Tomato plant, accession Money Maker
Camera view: bottom (45 deg); turntable rotation: 330 degrees
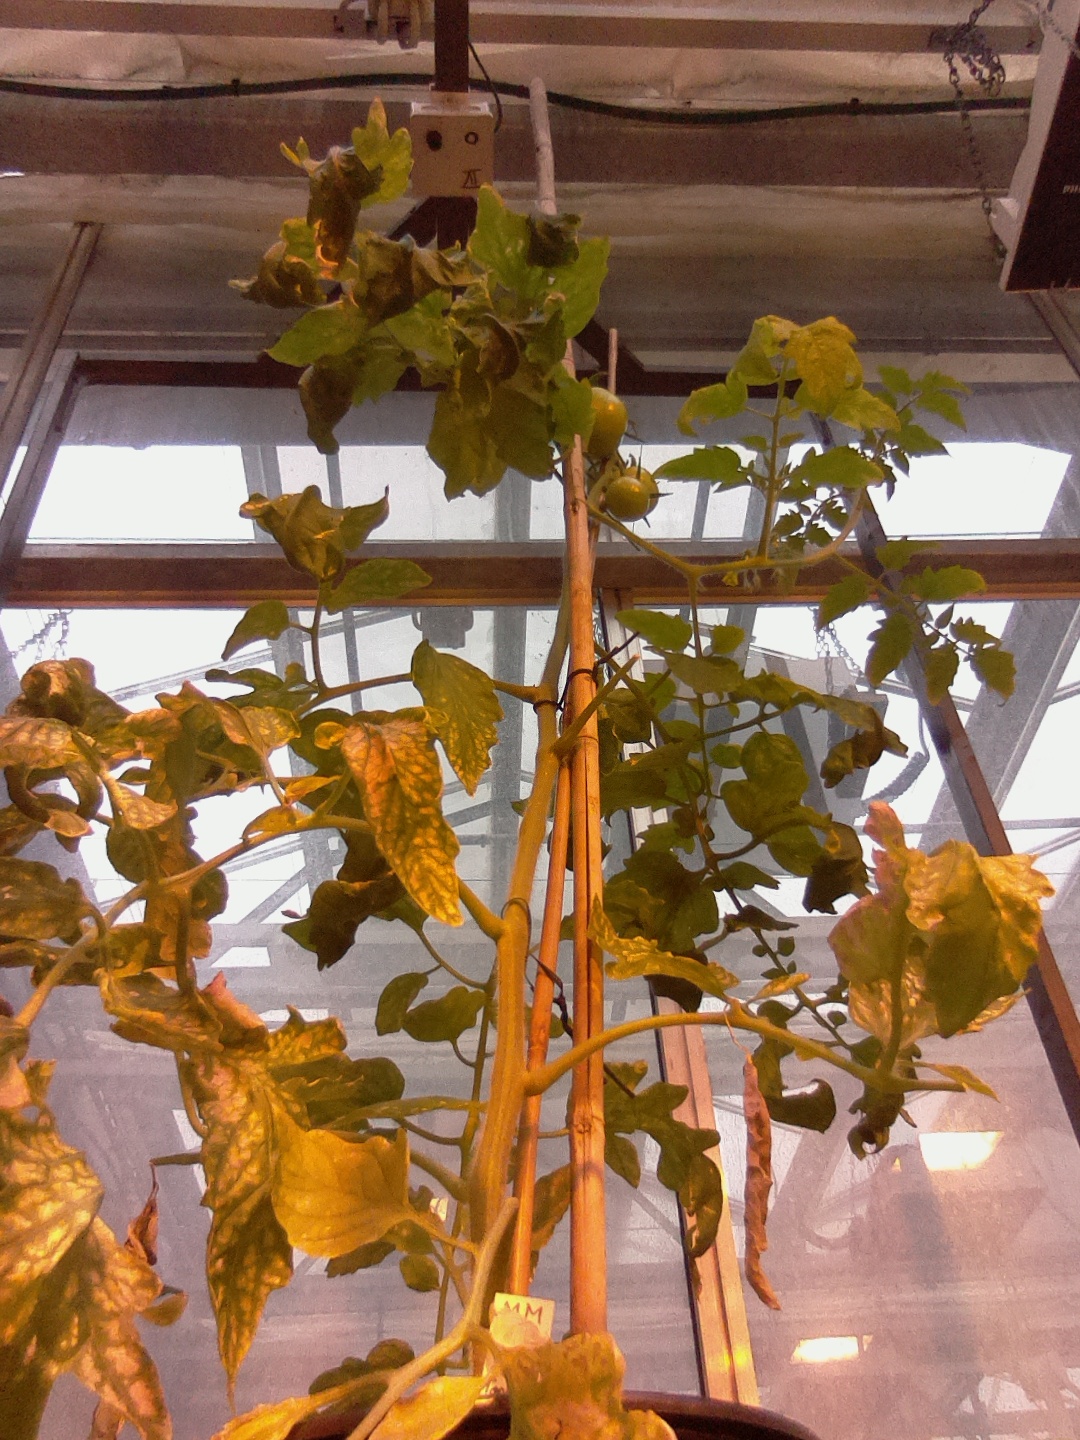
BBCH growth stage 75: 50%-60% of final fruit size